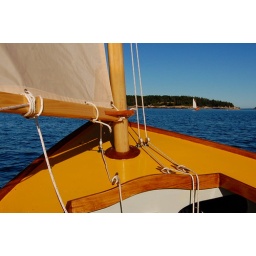
Maggie under sail with Betty in the distance. Blue sky all day.